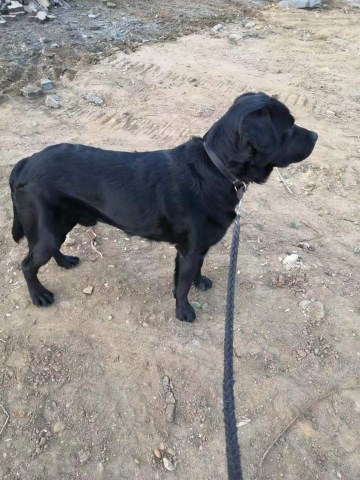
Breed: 3580-n000122-Labrador_retriever